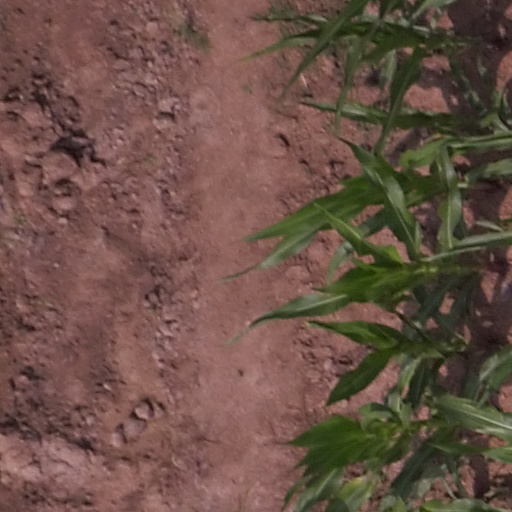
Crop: maize; corn